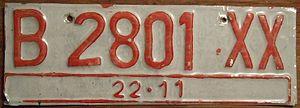
Une plaque d'immatriculation indonésienne, à l'exclusion du corps diplomatique, est constituée des éléments successifs suivants :